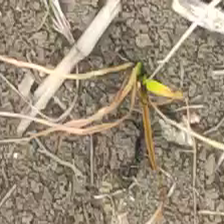
Weed species: Digitaria_SP_(Digitaria Sanguinalis )